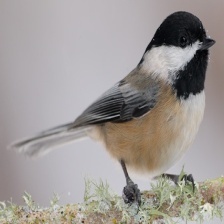
Species: BLACK-CAPPED CHICKADEE
Scientific name: POECILE ATRICAPILLUS
ImageNet parent category: chickadee